Describe the emotion expressed in this image:  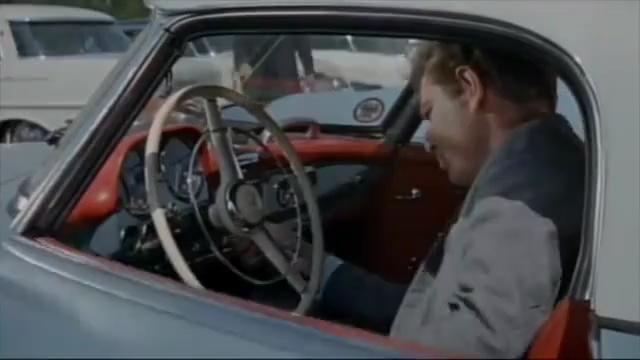
This person displays Suffering, valence and arousal with low intensity.